Frigate Ecojet

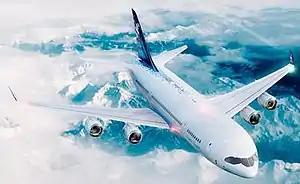
New quadjet design

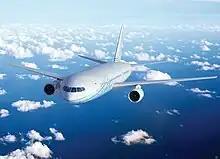
Previous twinjet design.\

The Frigate Ecojet (in Russian: Фрегат Экоджет, transliterated as "Fregat Ekodzhet"), is a program for the development of a new wide-body medium-haul civil aircraft using new aerodynamic, and design configurations. The project started in 1991 as the twinjet Tu-304 under the leadership of Valentin Klimov (then chief designer of the Tupolev design bureau), being initially projected to carry up to 500 passengers. Since 2004 the project has been carried out by a new design bureau, led by Valentin Klimov and instituted as a daughter company of Tupolev, headed by Valentin Klimov's son, Alexandr Klimov. Since 2017, the quadjet aircraft design has been branded the Frigate Freejet.